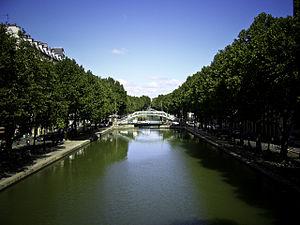
Le Canal Saint-Martin à Paris